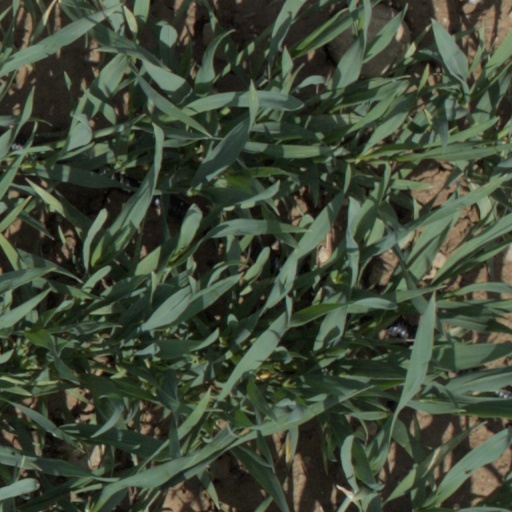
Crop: wheat